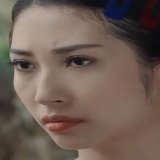
ca sĩ Khổng Tú Quỳnh